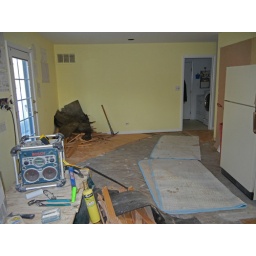
I am standing in front of the kitchen window